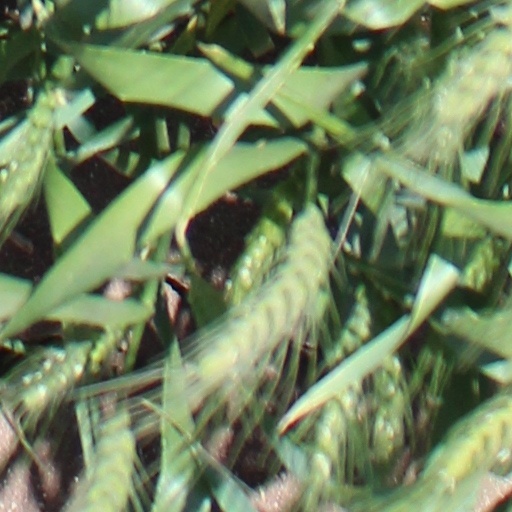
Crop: wheat